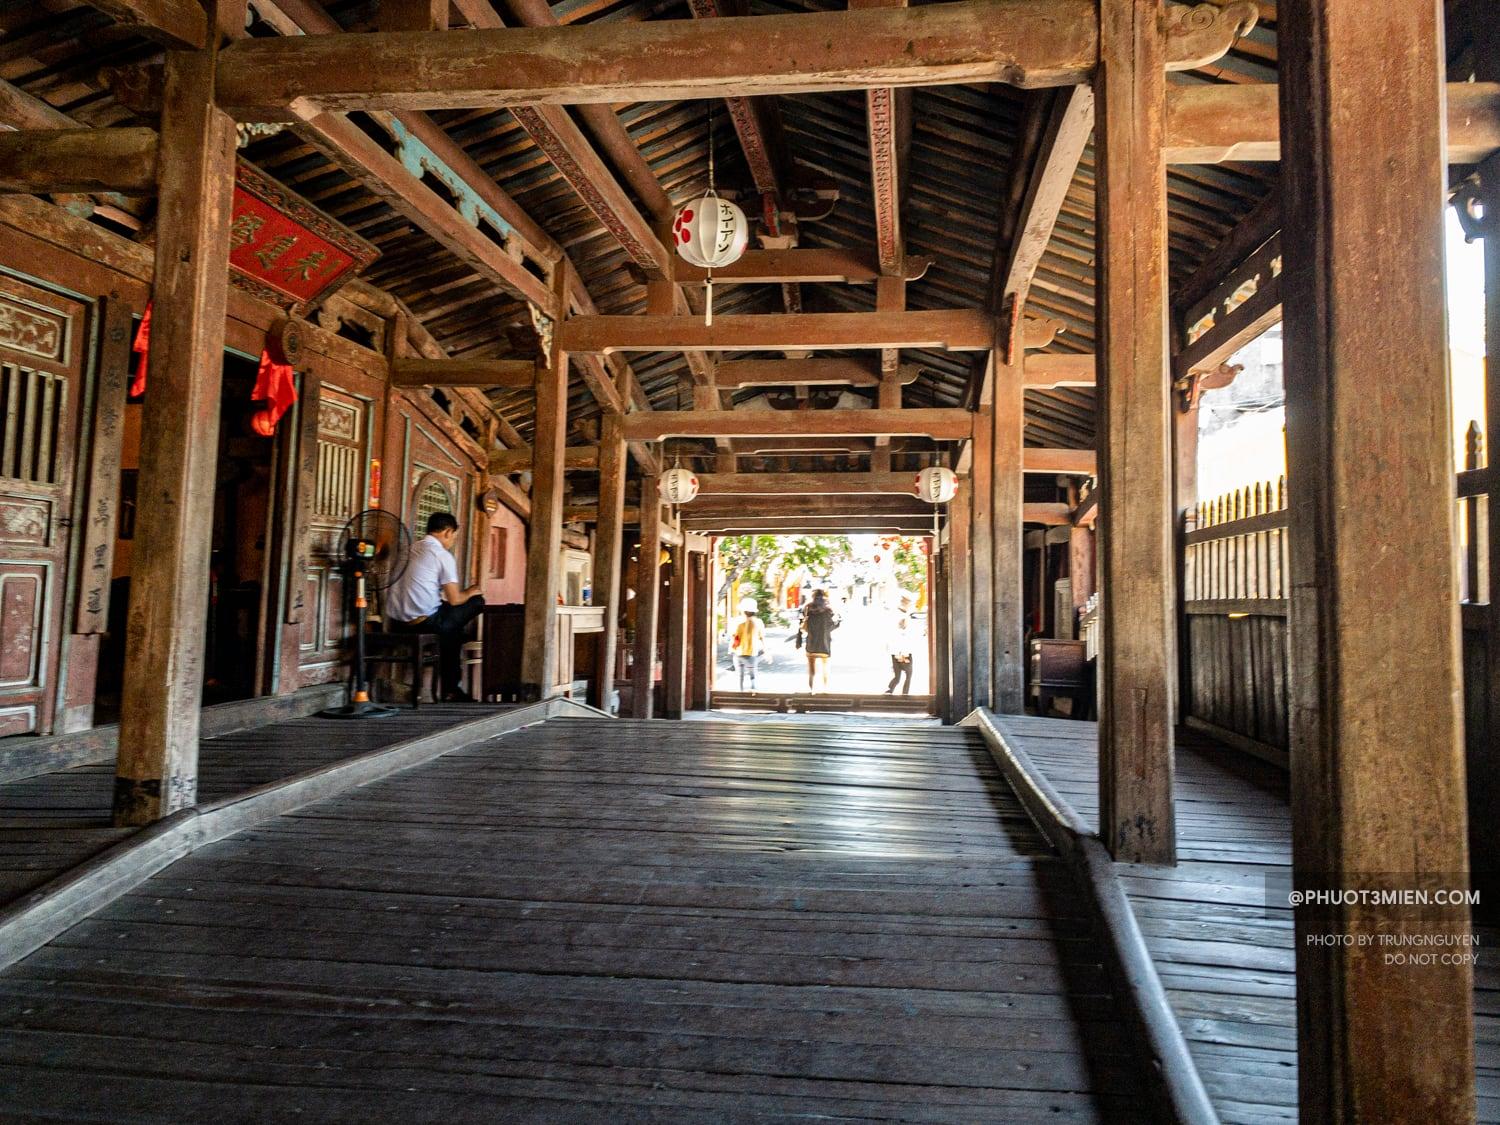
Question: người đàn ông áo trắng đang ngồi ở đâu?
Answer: ông ấy ngồi trước cái máy quạt màu đen cạnh cửa ra vào